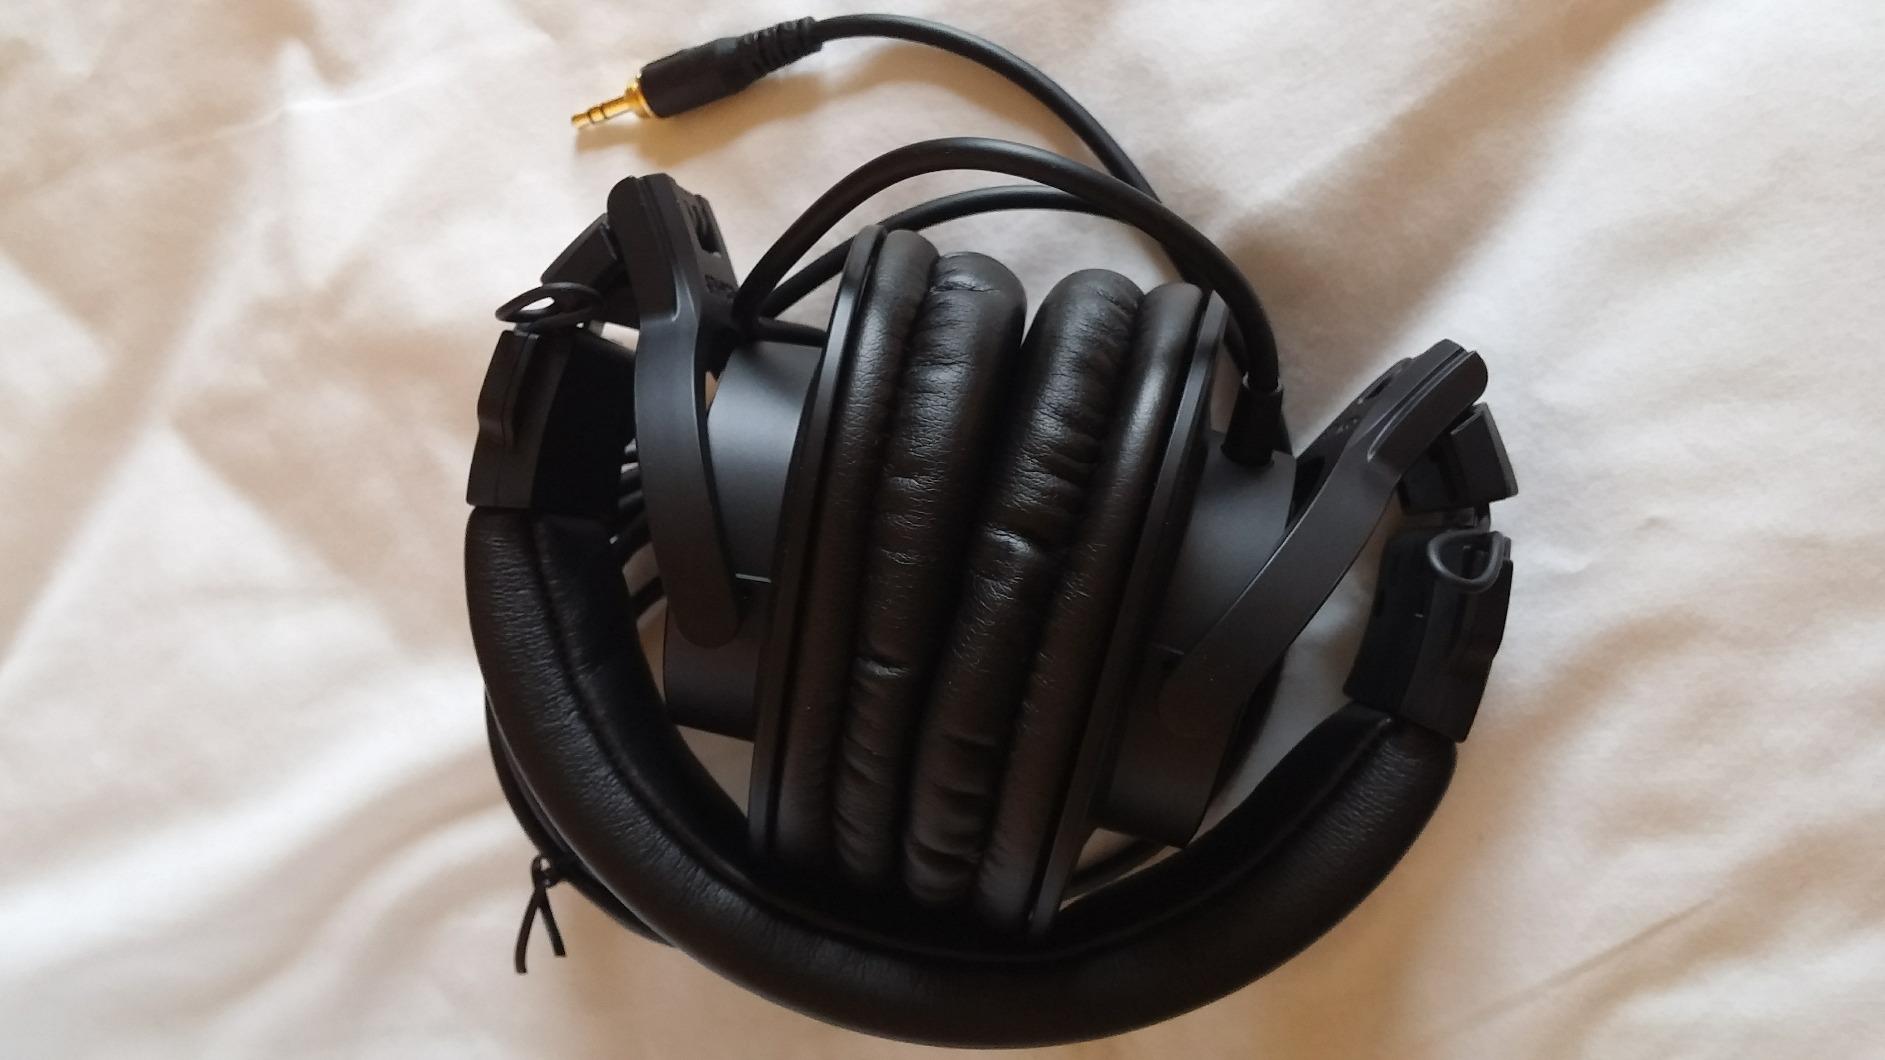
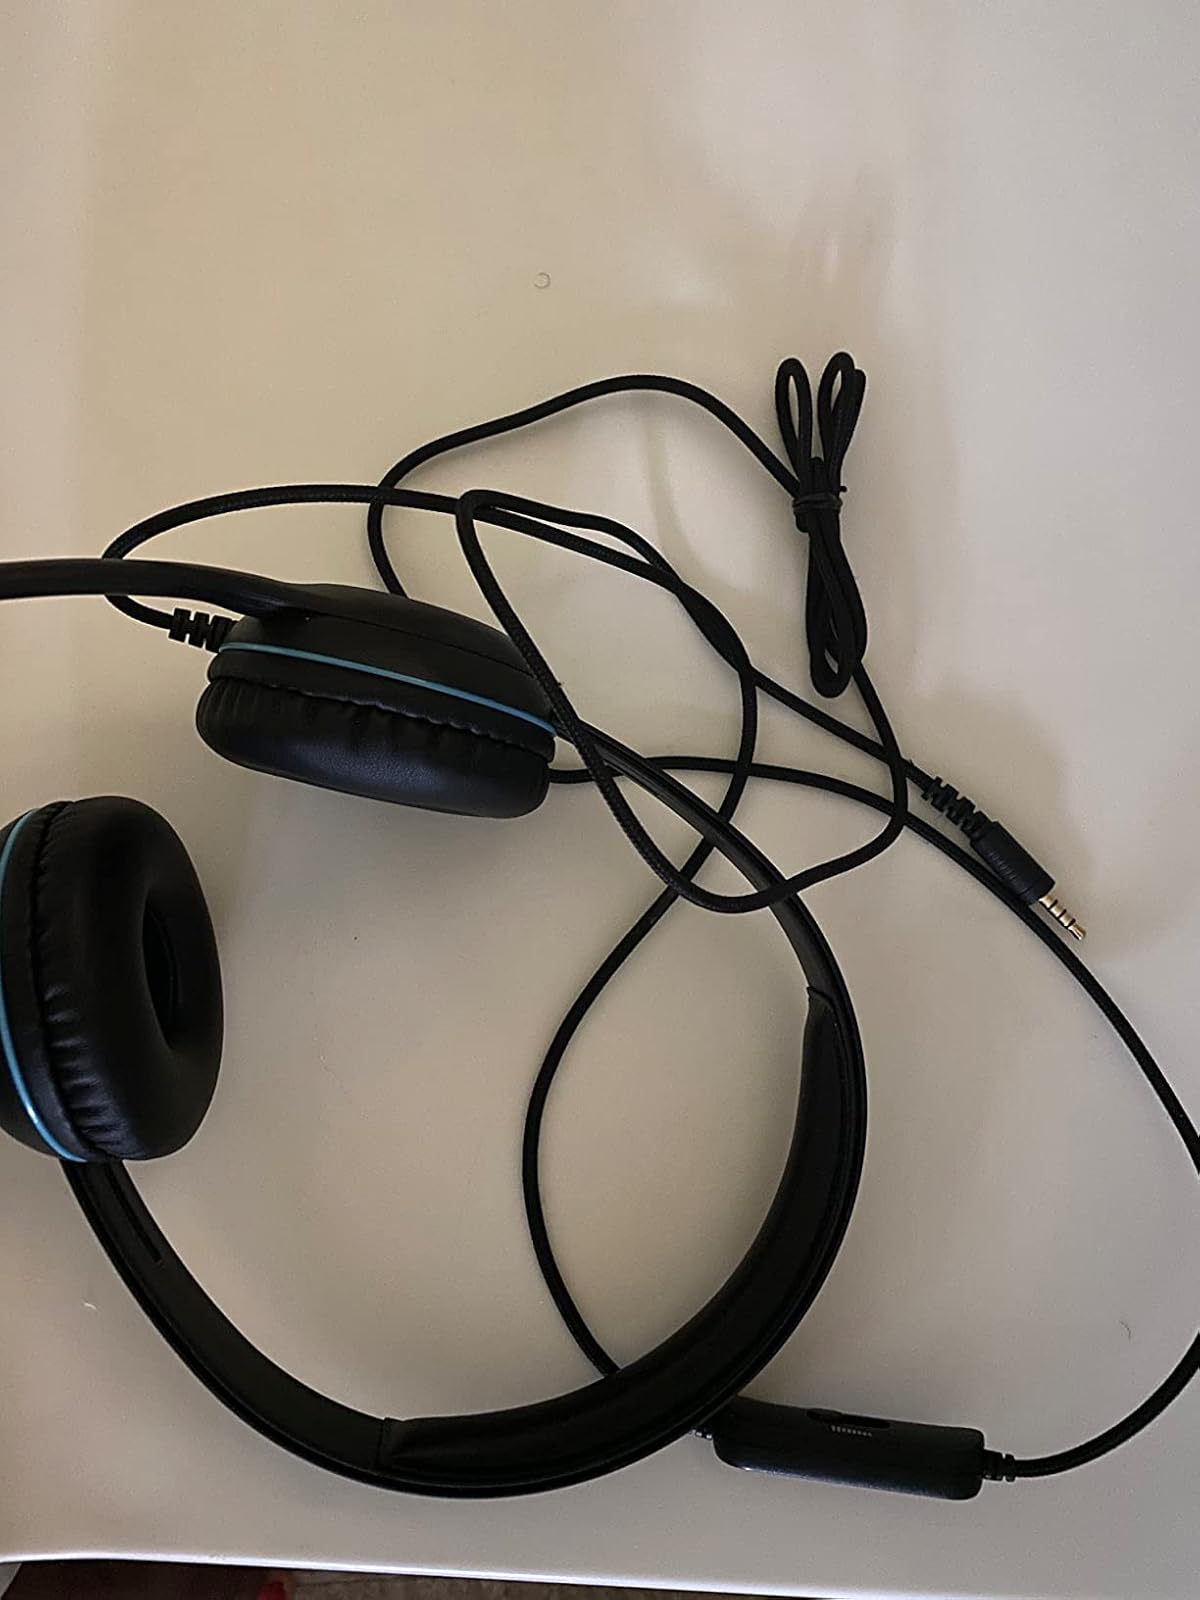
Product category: headphones
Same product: no